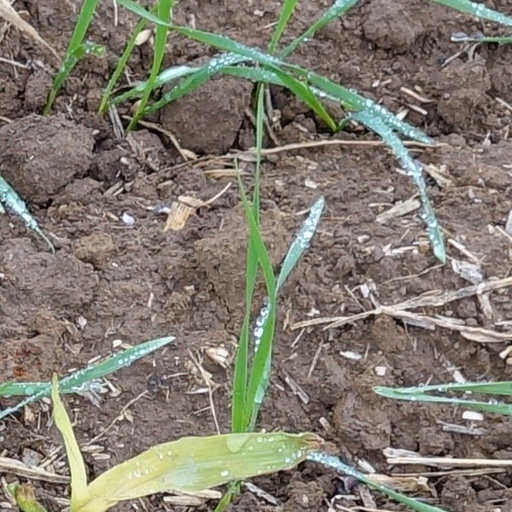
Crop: wheat